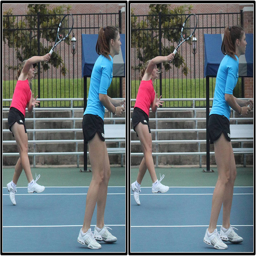
Women in pink and blue playing tennis on a court.
Women playing a tennis doubles match on the tennis court.
two female tennis players are playing tennis on a court
Two photos next to each other of two women playing tennis together and on the same team.
Two images of two woman playing tennis are shown.